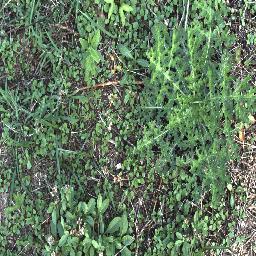
Label: parthenium